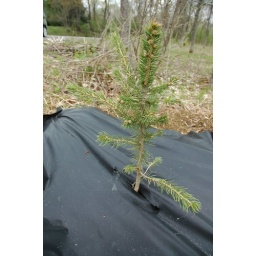
We bought 20 &amp;quot;transplant&amp;quot; trees to plant on our land. They will be so beautiful.... in 15-20 years